Krysten Ritter

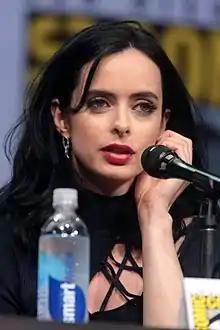

In February 2011, Ritter landed the lead role in the ABC situation comedy "Don't Trust the B---- in Apartment 23". She starred as Chloe, a New York City party girl and con artist who attempts to rip off her new roommates after they move in, but befriends and mentors one of the applicants. The series was canceled on January 22, 2013, after two seasons.